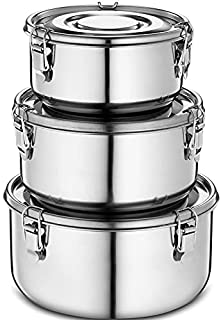
Label: metal